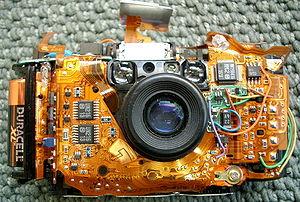
Un circuit imprimé flexible est une technologie de circuit imprimé qui consiste à utiliser un substrat plastique haute performance, tel que le polyimide ou le film PEEK. De plus, les circuits flex peuvent être sérigraphiés par de l'argent sur du polyester. L'assemblage peut être effectué avec les composants utilisés pour des circuits imprimés classiques, tout en autorisant le circuit à respecter une forme particulière, ou en se pliant en cours d'utilisation. Les substrats flexibles sont utilisés dans une grande variété d'applications :